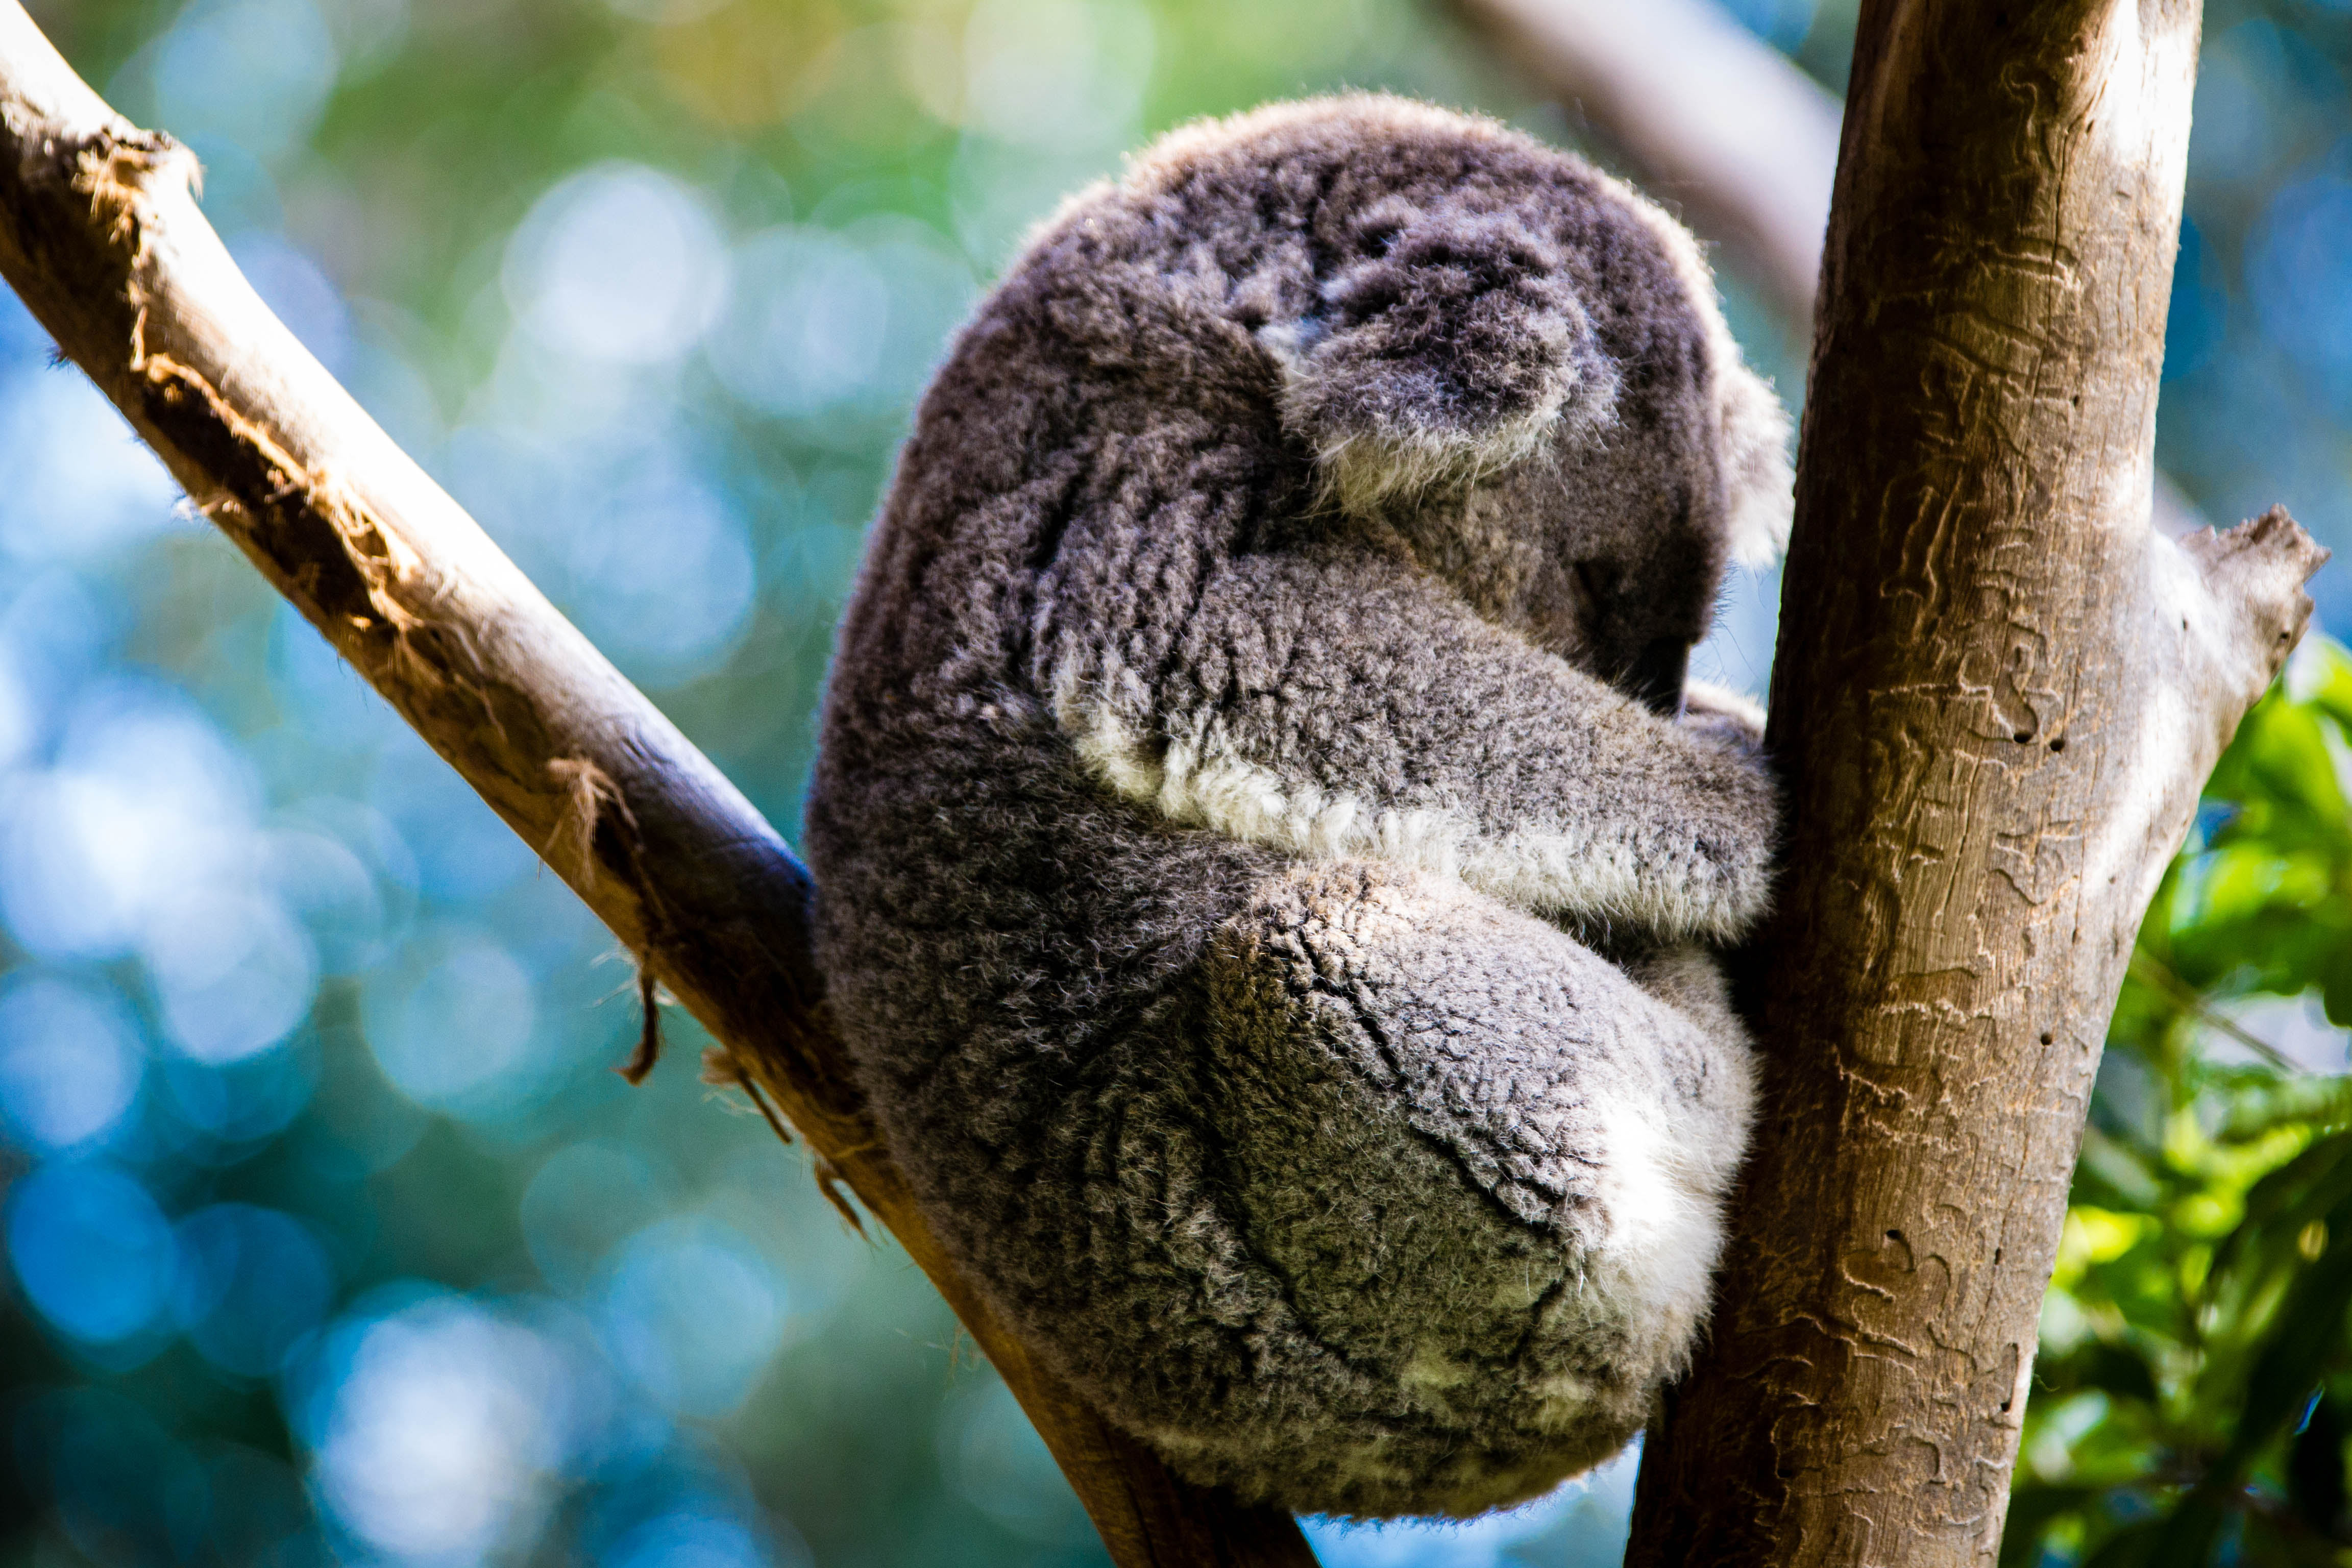
nature, branch, bird, bokeh, animal, wildlife, zoo, sydney, owl, fauna, australia, vertebrate, koala, marsupial, tarongazoo